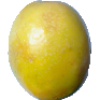
Label: maracuja